Nick Cave

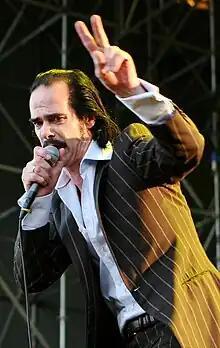
Cave performing in 2008

Cave dated singer/songwriter Anita Lane from the late 1970s to the mid-1980s. Cave and Lane recorded together on a few occasions. Their most notable collaborations include Lane's "cameo" verse on Cave's Bob Dylan cover version "Death Is Not the End" from the studio album "Murder Ballads" (1996), and a cover of the Serge Gainsbourg and Jane Birkin song "Je t'aime... moi non plus/ I love you ... me neither". Lane co-wrote the lyrics to the title track for Cave's studio album, "From Her to Eternity" (1984), as well as the lyrics of the song "Stranger Than Kindness" from "Your Funeral... My Trial" (1986).